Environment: real
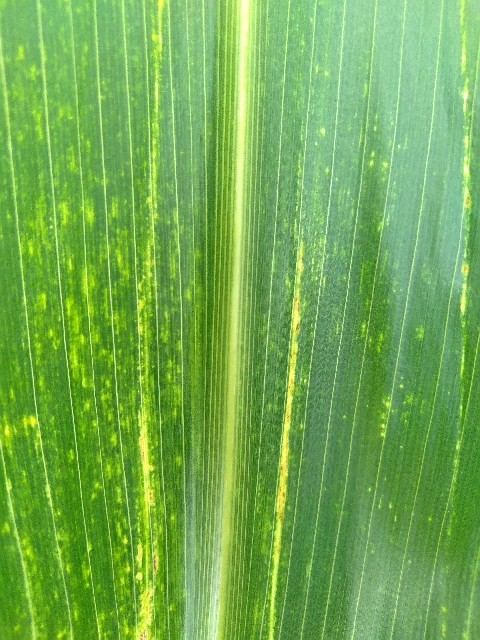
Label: lethal_necrosis